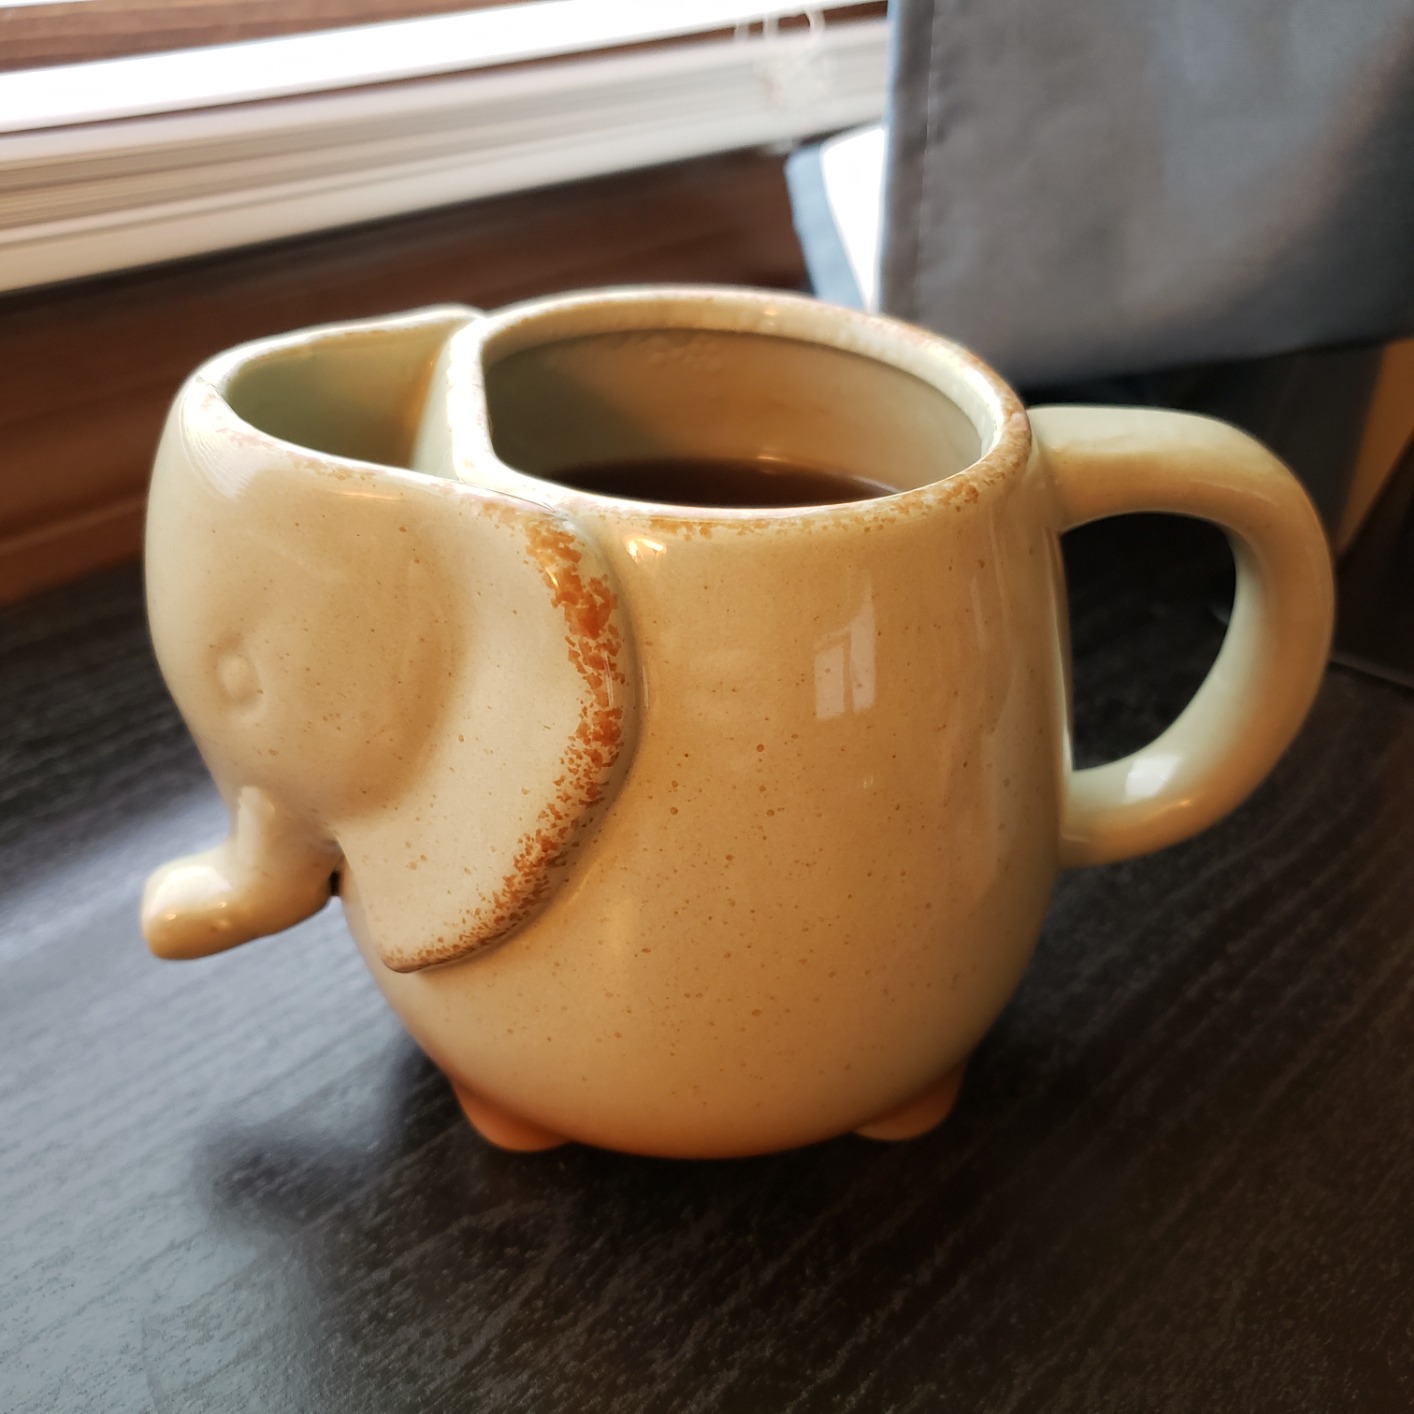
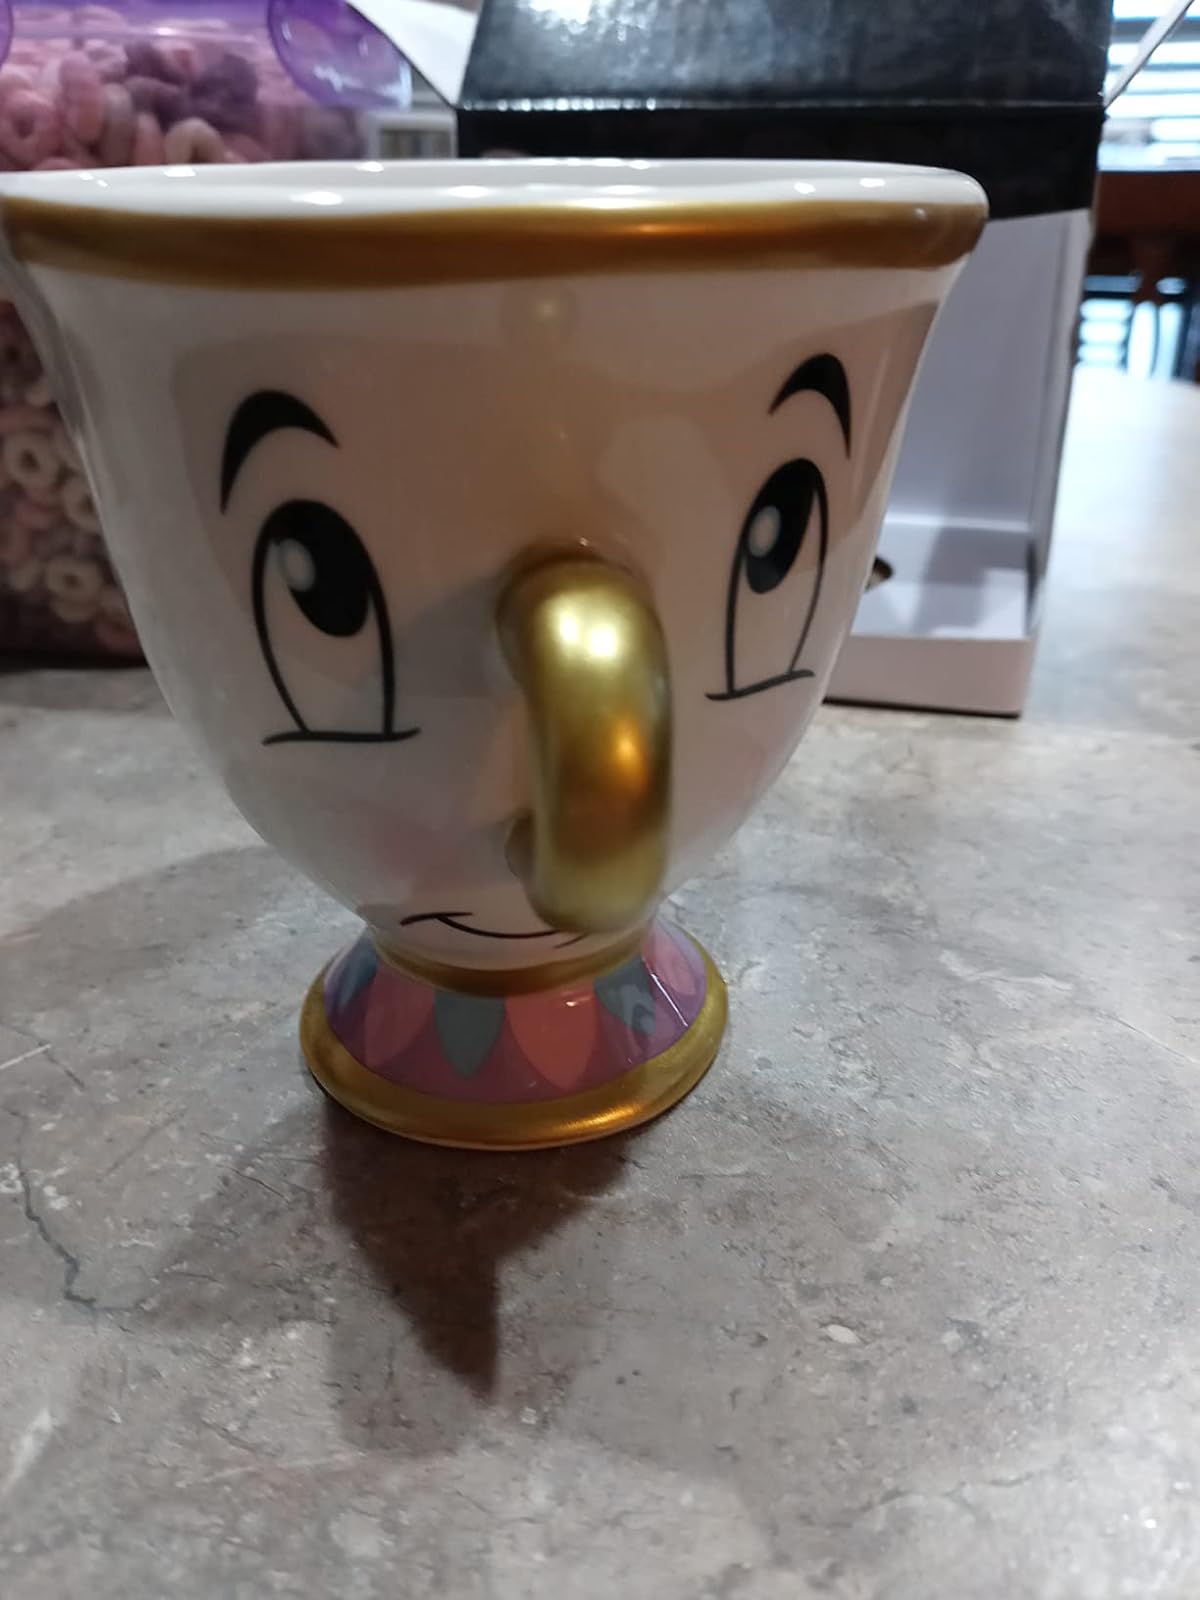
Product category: items_mug
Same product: no